Marcia S. Krieger

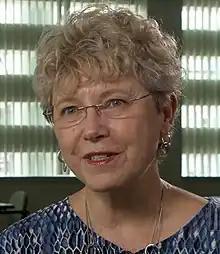
Krieger in 2017

Marcia Smith Krieger (born March 3, 1954) is a senior United States district judge of the United States District Court for the District of Colorado.